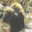
Label: beaver